Cerisy Abbey

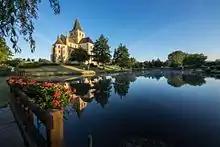
Cerisy Abbey

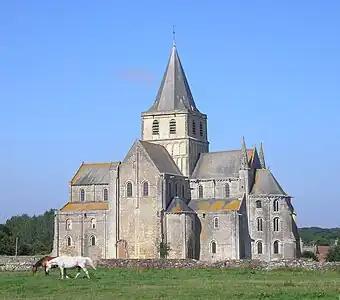
Cerisy Abbey in 2009

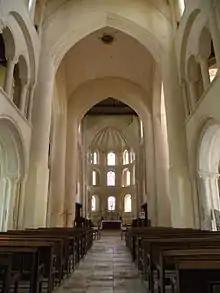
Interior of the abbey church in 2015

Cerisy Abbey, otherwise the Abbey of Saint Vigor, located in Cerisy-la-Forêt (near Saint-Lô), Manche, France, was an important Benedictine monastery of Normandy.